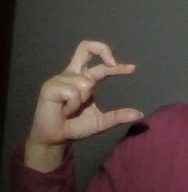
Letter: thal